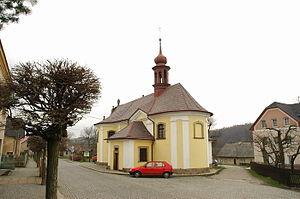
Studnice est une commune du district de Náchod, dans la région de Hradec Králové, en Tchéquie. Sa population s'élevait à 1 113 habitants en 2017.